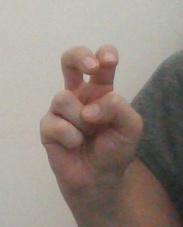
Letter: toot